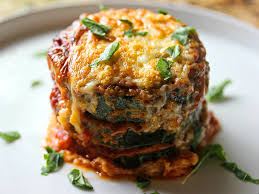
Yemek: mucver